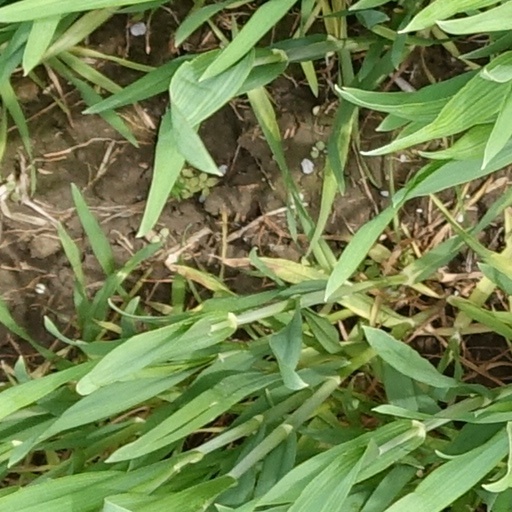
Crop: wheat